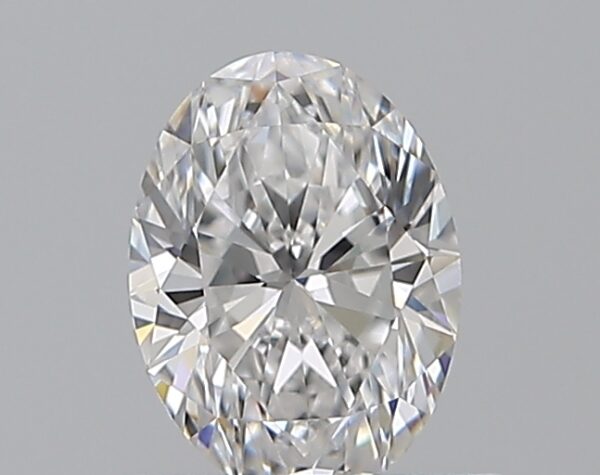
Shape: oval
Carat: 0.75
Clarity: VVS1
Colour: D
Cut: EX
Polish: EX
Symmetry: VG
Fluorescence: N
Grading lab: GIA
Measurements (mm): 6.89 x 5.1 x 3.22